Tekamah Carnegie Library

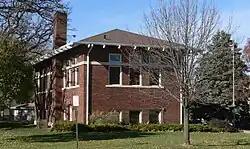
The library in 2010

The Tekamah Carnegie Library is a historic building in Tekamah, Nebraska. It was built as a Carnegie library by L.G. Wood in 1916, and designed in Prairie School style by architect R.W. Grant. It was dedicated on October 25, 1916. It has been listed on the National Register of Historic Places since March 15, 2005.